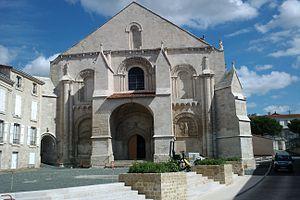
fr:Église Sainte-Eulalie de Benet
Cet article recense les monuments historiques français classés en 1913.
La liste des églises de la Vendée recense de la manière la plus complète possible les églises, cathédrale et basiliques situées dans le département français de la Vendée.
L'église Sainte-Eulalie est une église catholique située à Benet, en France.